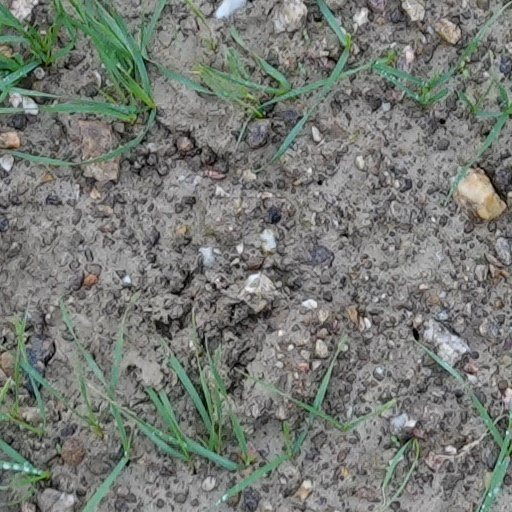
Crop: wheat